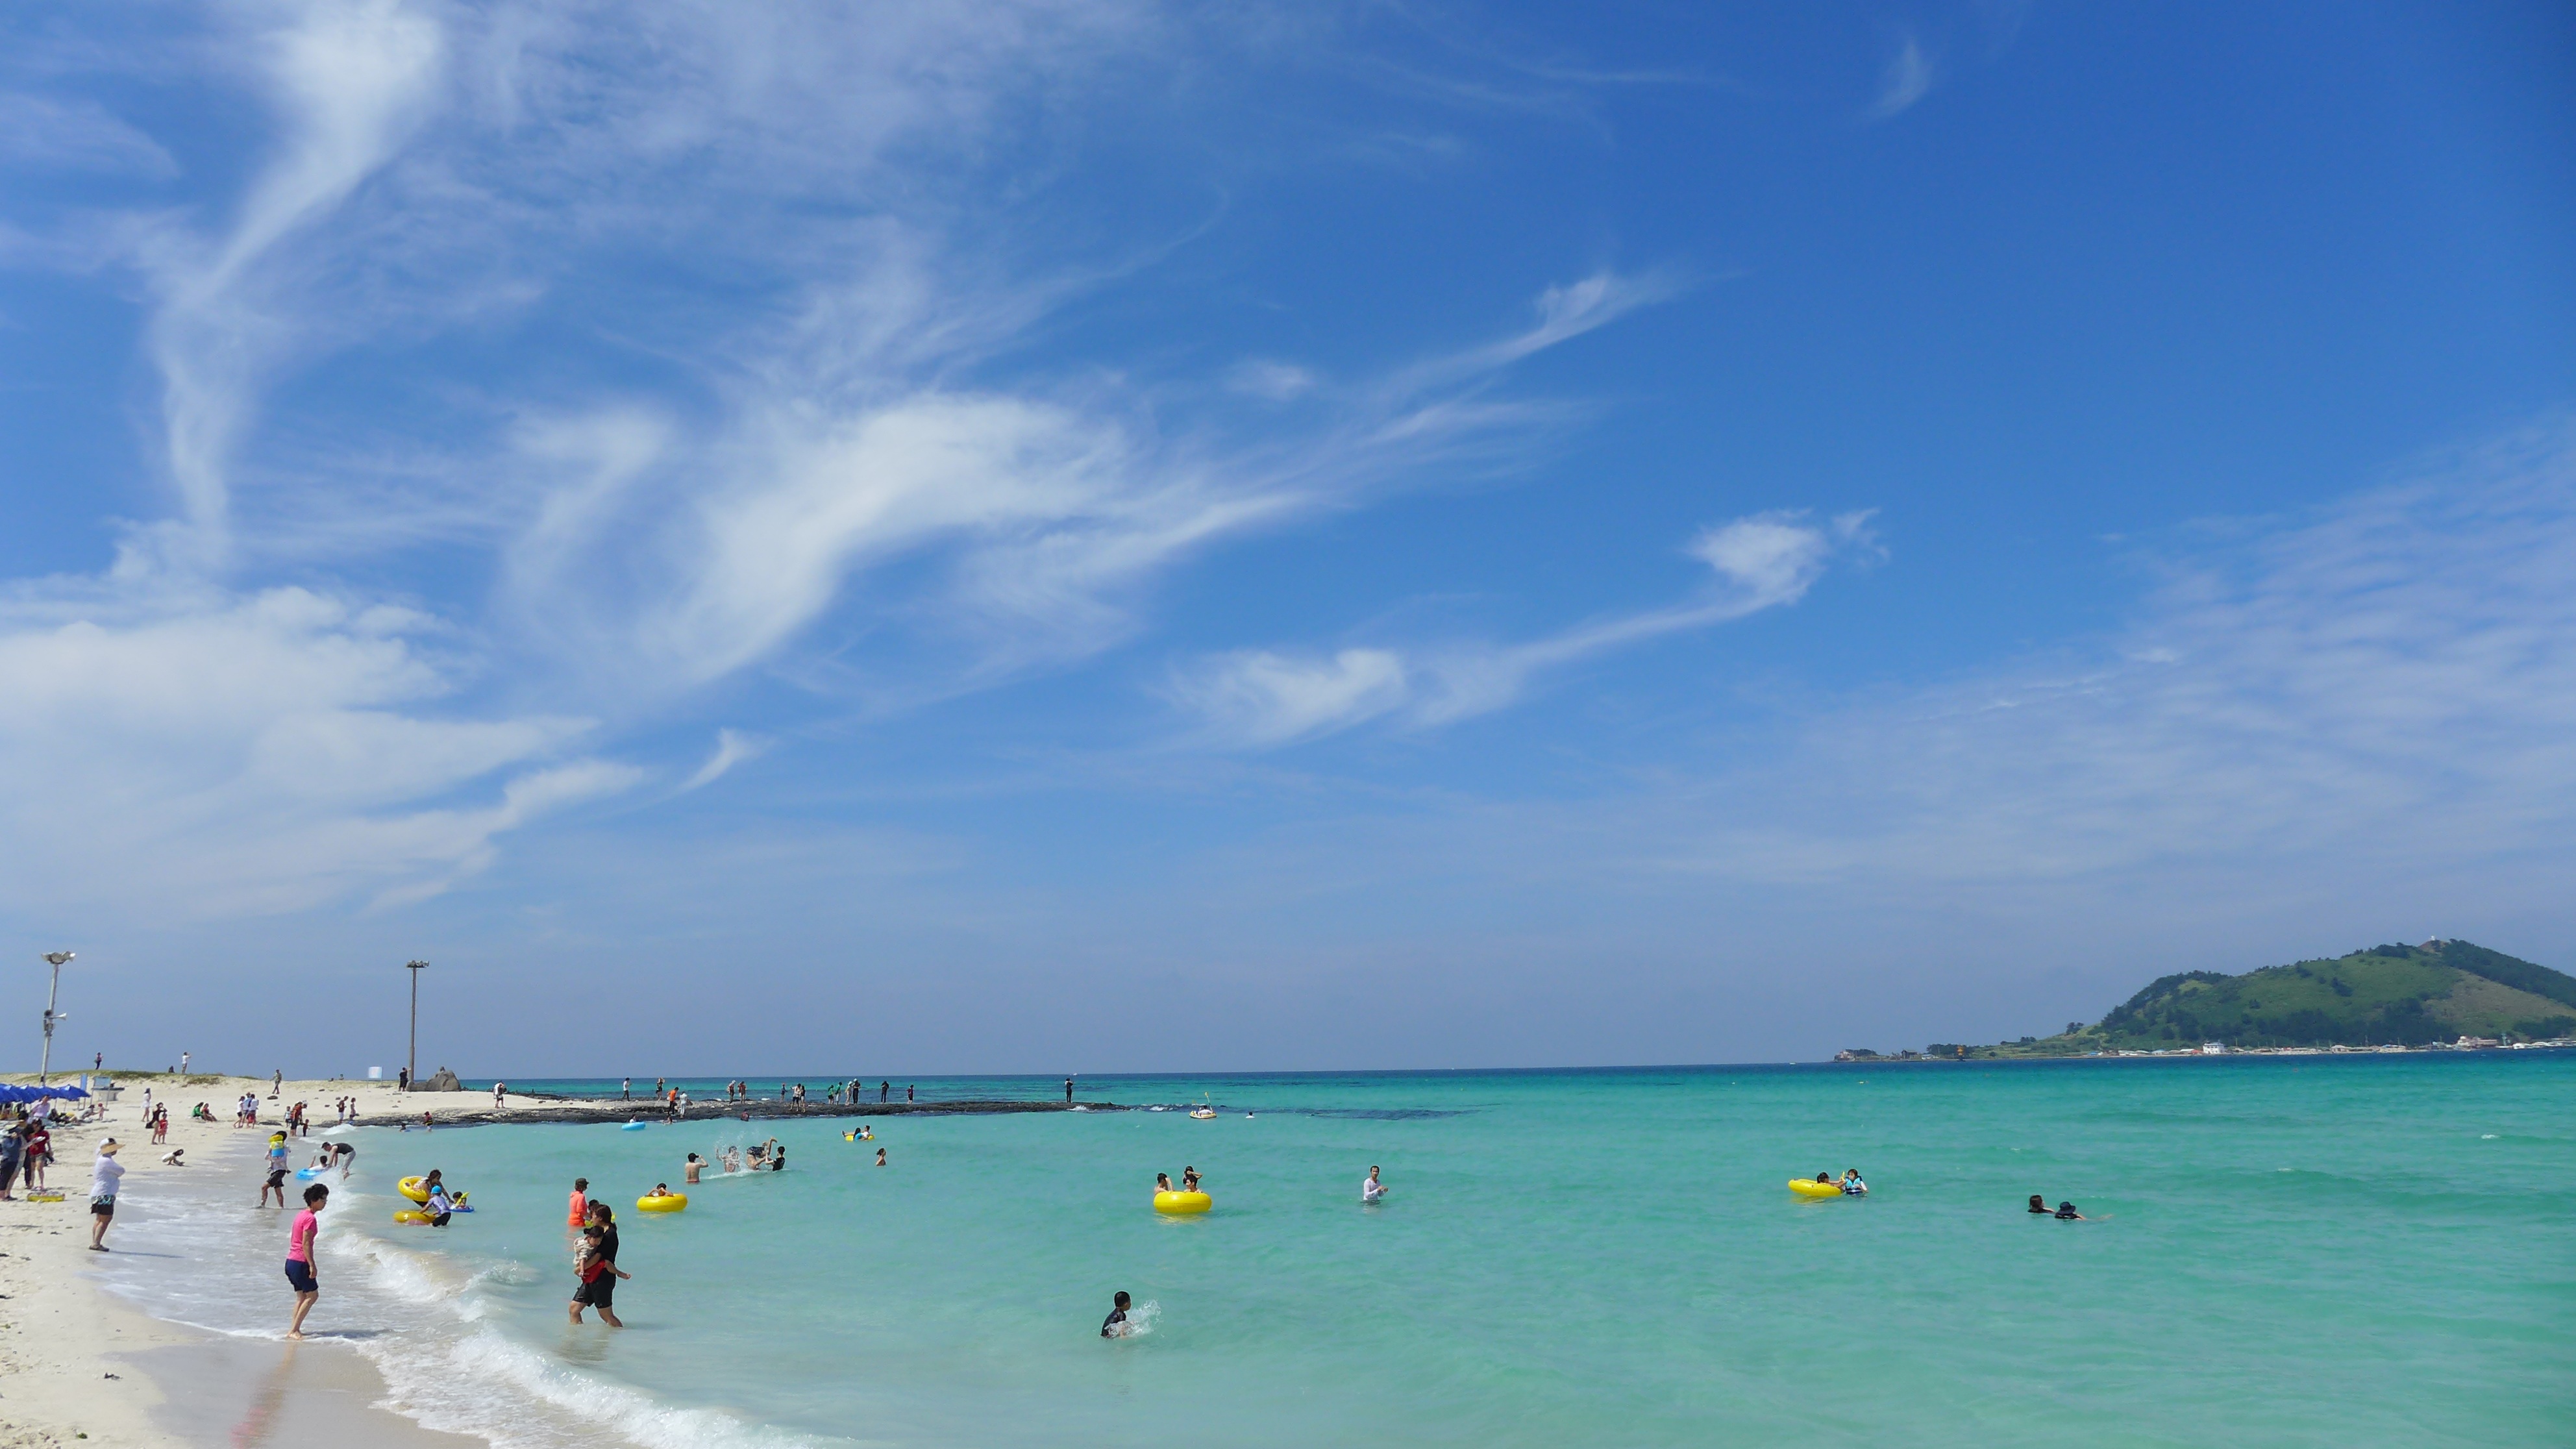
beach, sea, coast, ocean, horizon, sky, shore, wave, summer, vacation, bay, island, body of water, korea, caribbean, cape, republic of korea, summer sea, jeju island, jeju island beach, wind wave